Quentin Gilbert

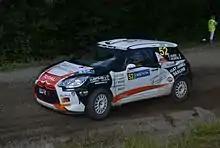
Gilbert at 2013 Rally Finland

Quentin Gilbert (born 29 May 1989) is a French rally driver. He made his WRC debut in 2012 Rallye de France driving a Citroën DS3 R3T with his co-driver Tutelaire, Rémi.